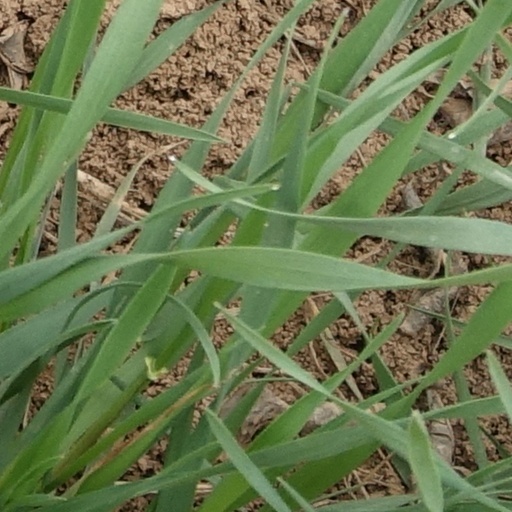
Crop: wheat